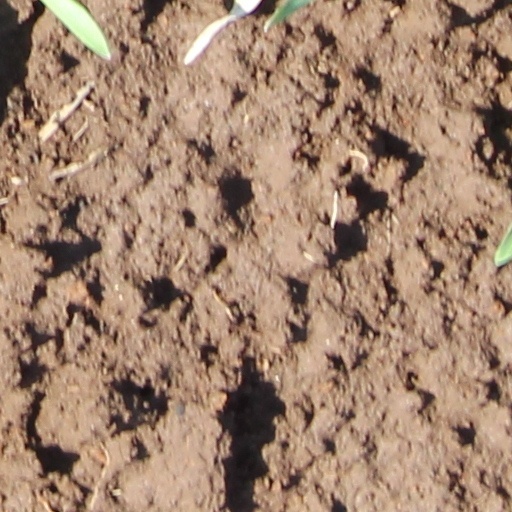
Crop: wheat